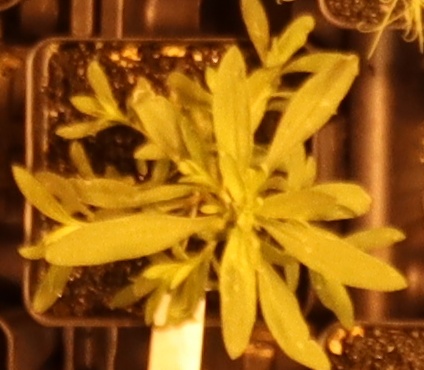
Label: Kochia